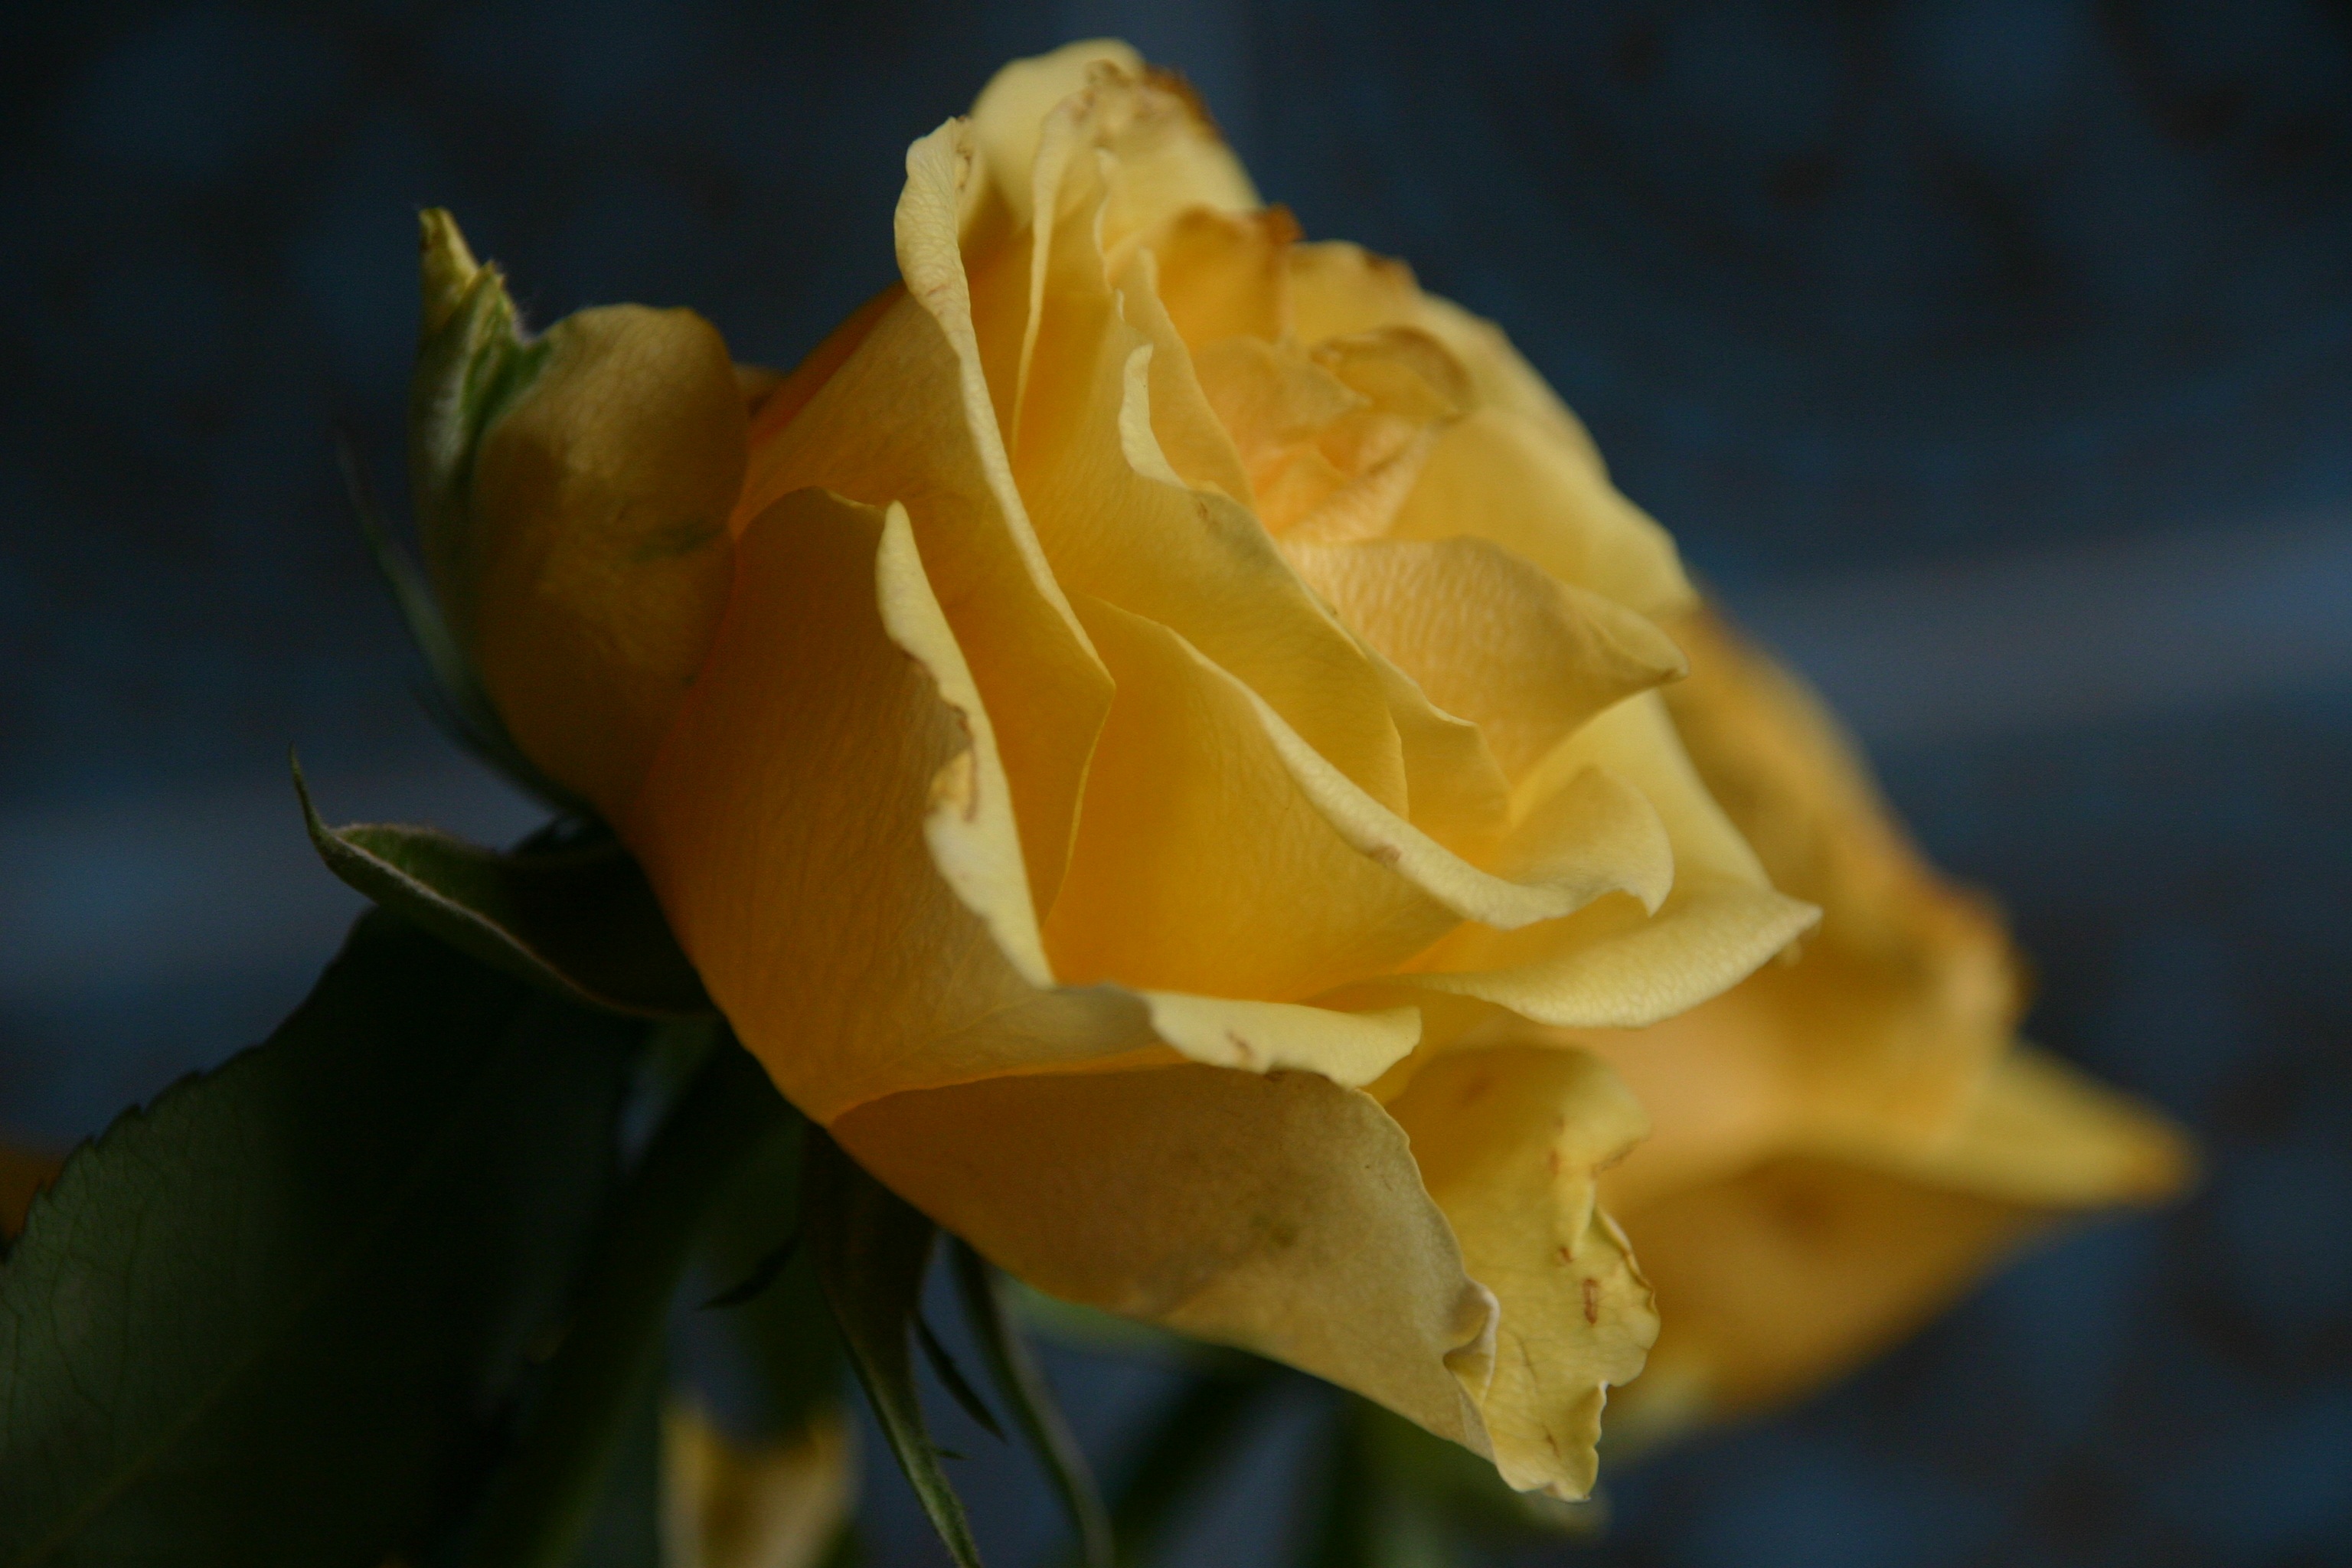
nature, blossom, plant, stem, leaf, flower, petal, bloom, floral, love, rose, decoration, spring, color, macro, fresh, yellow, garden, pink, flora, season, bright, bud, macro photography, flowering plant, garden roses, rose family, plant stem, land plant, rose order, austrian briar